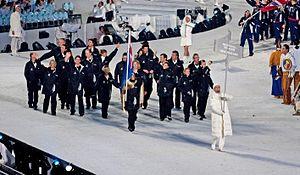
Cet article contient des informations sur la participation et les résultats de la Nouvelle-Zélande aux Jeux olympiques d'hiver de 2010 à Vancouver au Canada.